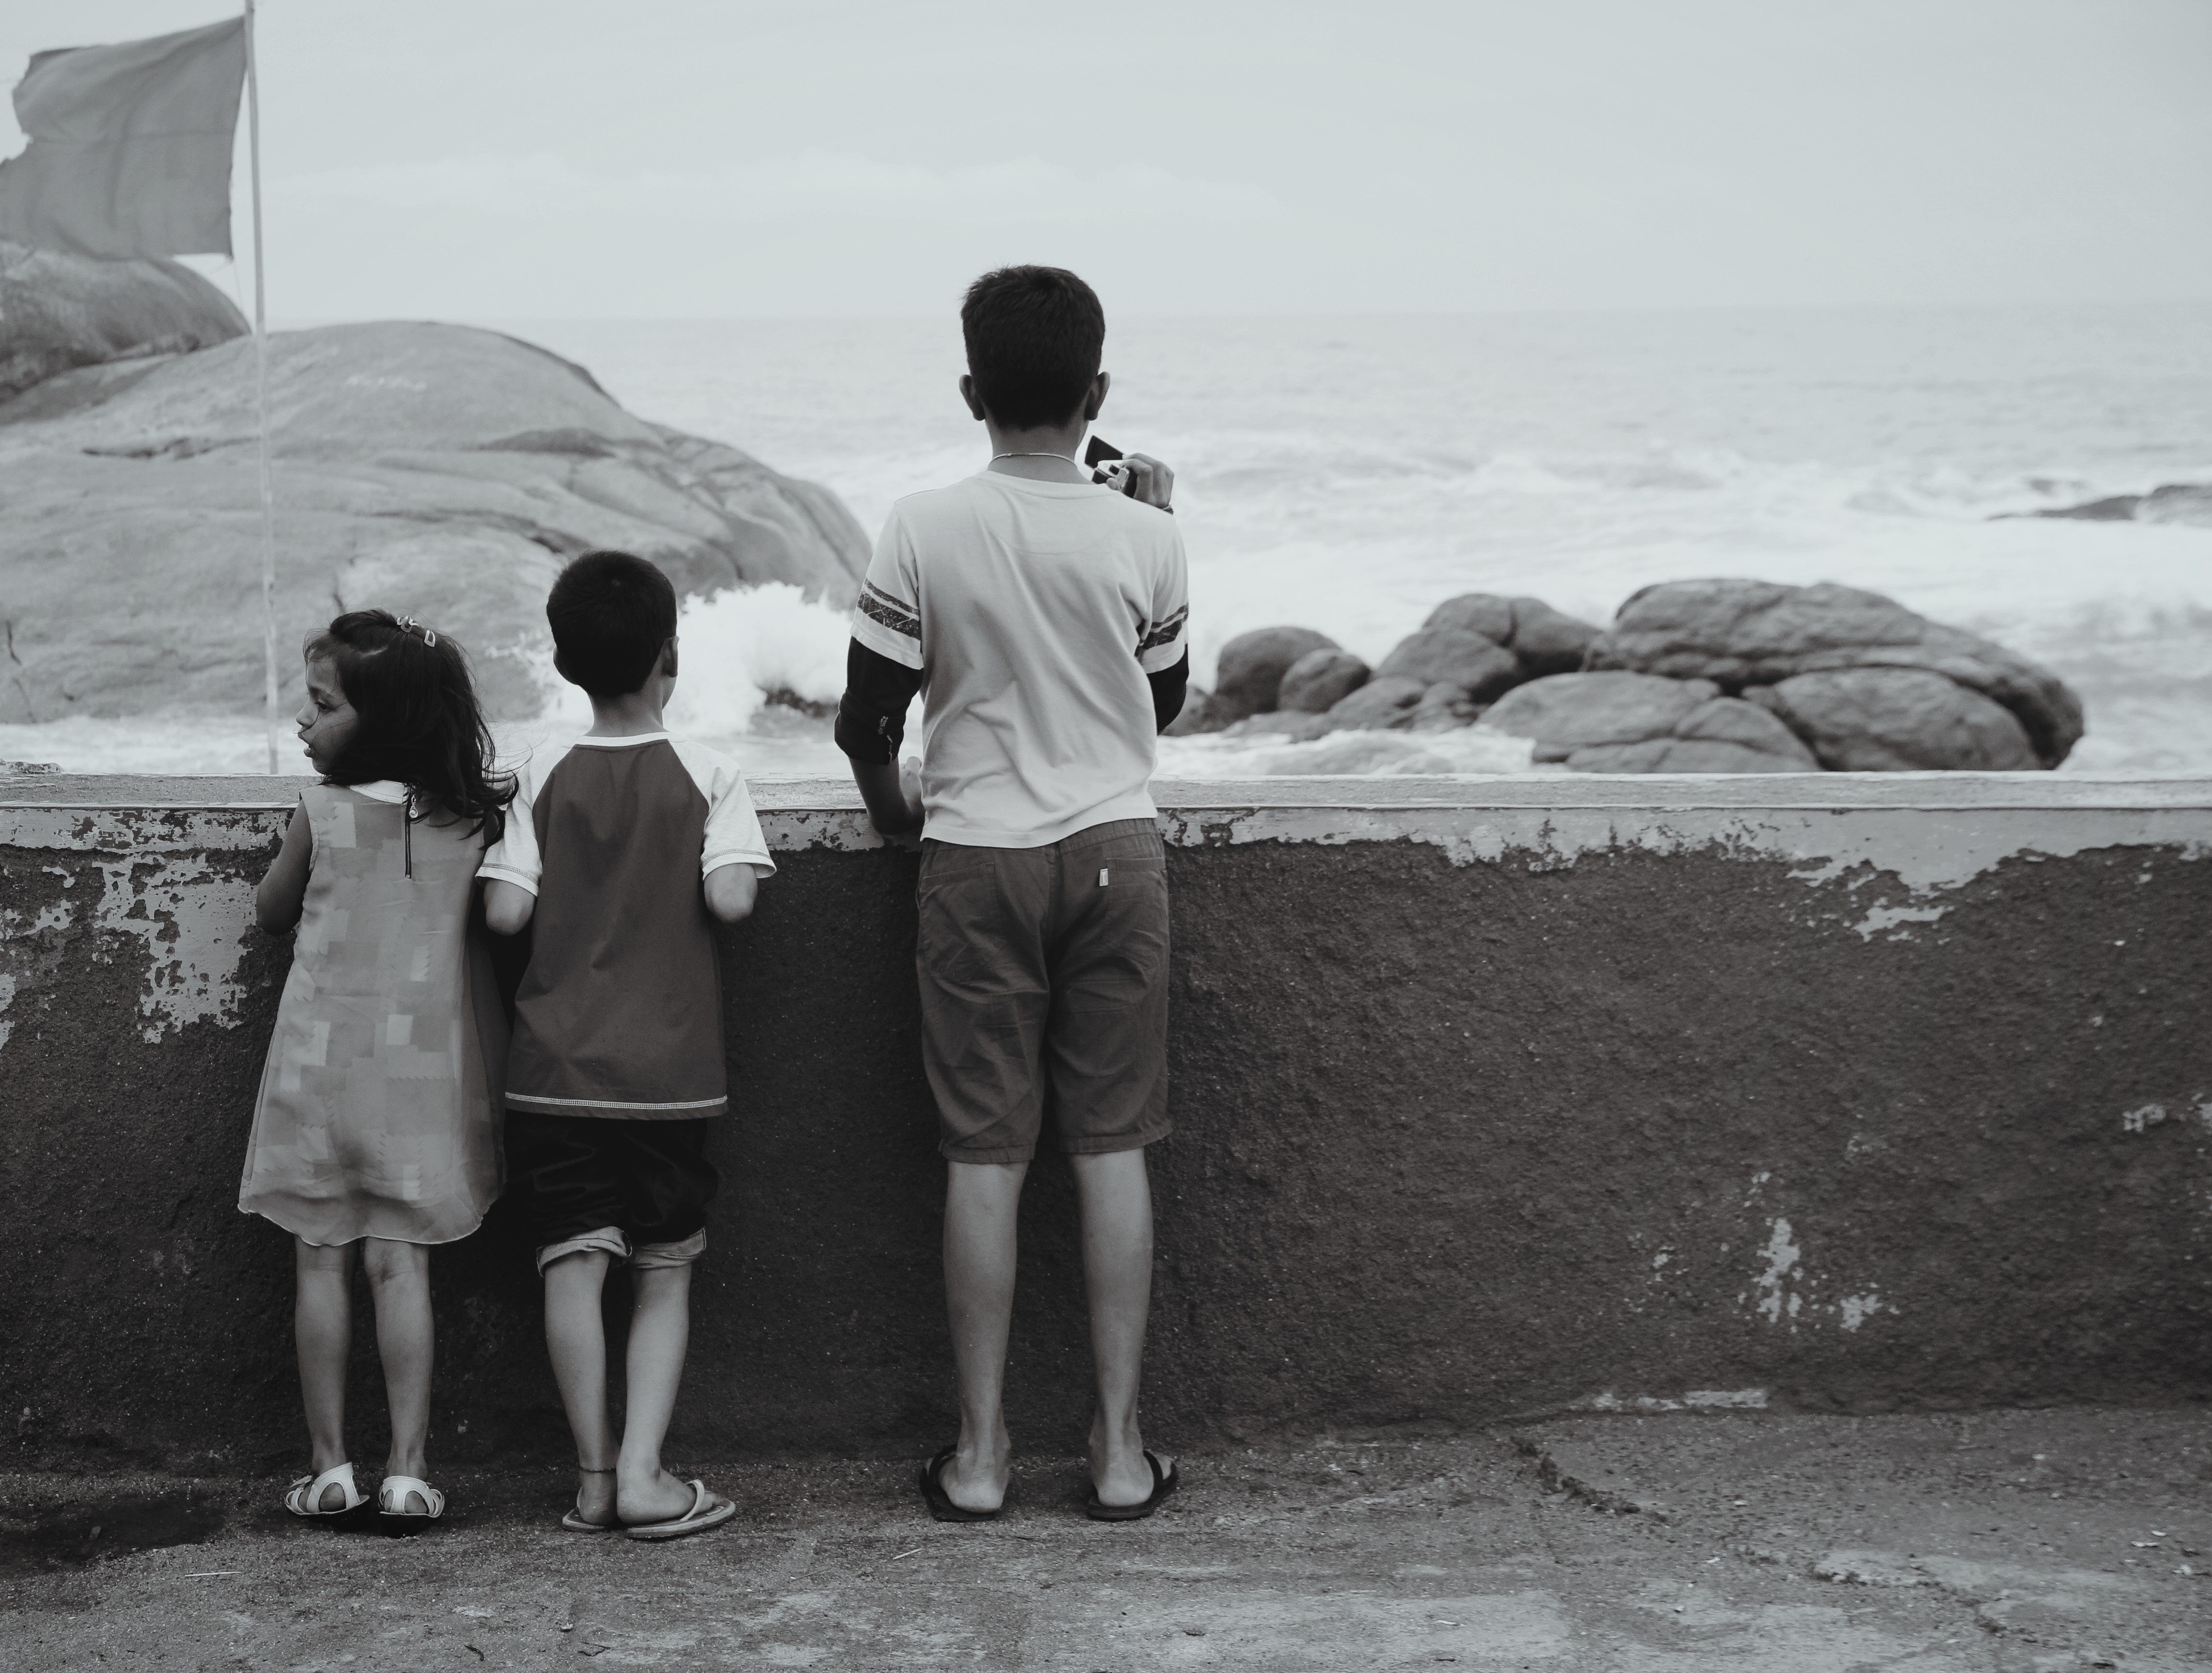
beach, water, outdoor, ocean, winter, black and white, people, girl, white, shore, boy, kid, summer, vacation, coastline, young, weather, holiday, child, black, monochrome, together, lifestyle, leisure, childhood, family, children, friends, little, photograph, image, siblings, sister, brother, twins, monochrome photography